Daniel Handler

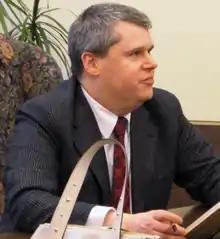
Handler at a book signing in 2006

Handler wrote the bestselling series of 13 novels "A Series of Unfortunate Events" under the Snicket pseudonym from 1999 to 2006. The series is about three orphaned children who experience increasingly terrible events after their parents die and their home burns. Snicket acts as the orphans' narrator and biographer. Handler narrated the audiobooks for three books in the series before handing back the narrating job to the original narrator, Tim Curry.